1966 Green Bay Packers season

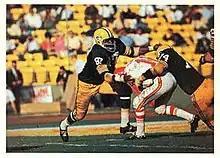
The Packers and the Chiefs in the first AFL–NFL Championship Game (Super Bowl I)

The Packers beat the Dallas Cowboys in the NFL championship game, the Packers' second consecutive NFL title, fourth under Lombardi, and tenth for the franchise. Two weeks later, the Packers recorded a 35–10 victory over the Kansas City Chiefs in the inaugural AFL-NFL Championship Game, retroactively known as Super Bowl I.